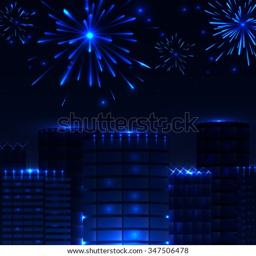
fireworks over the city , vector